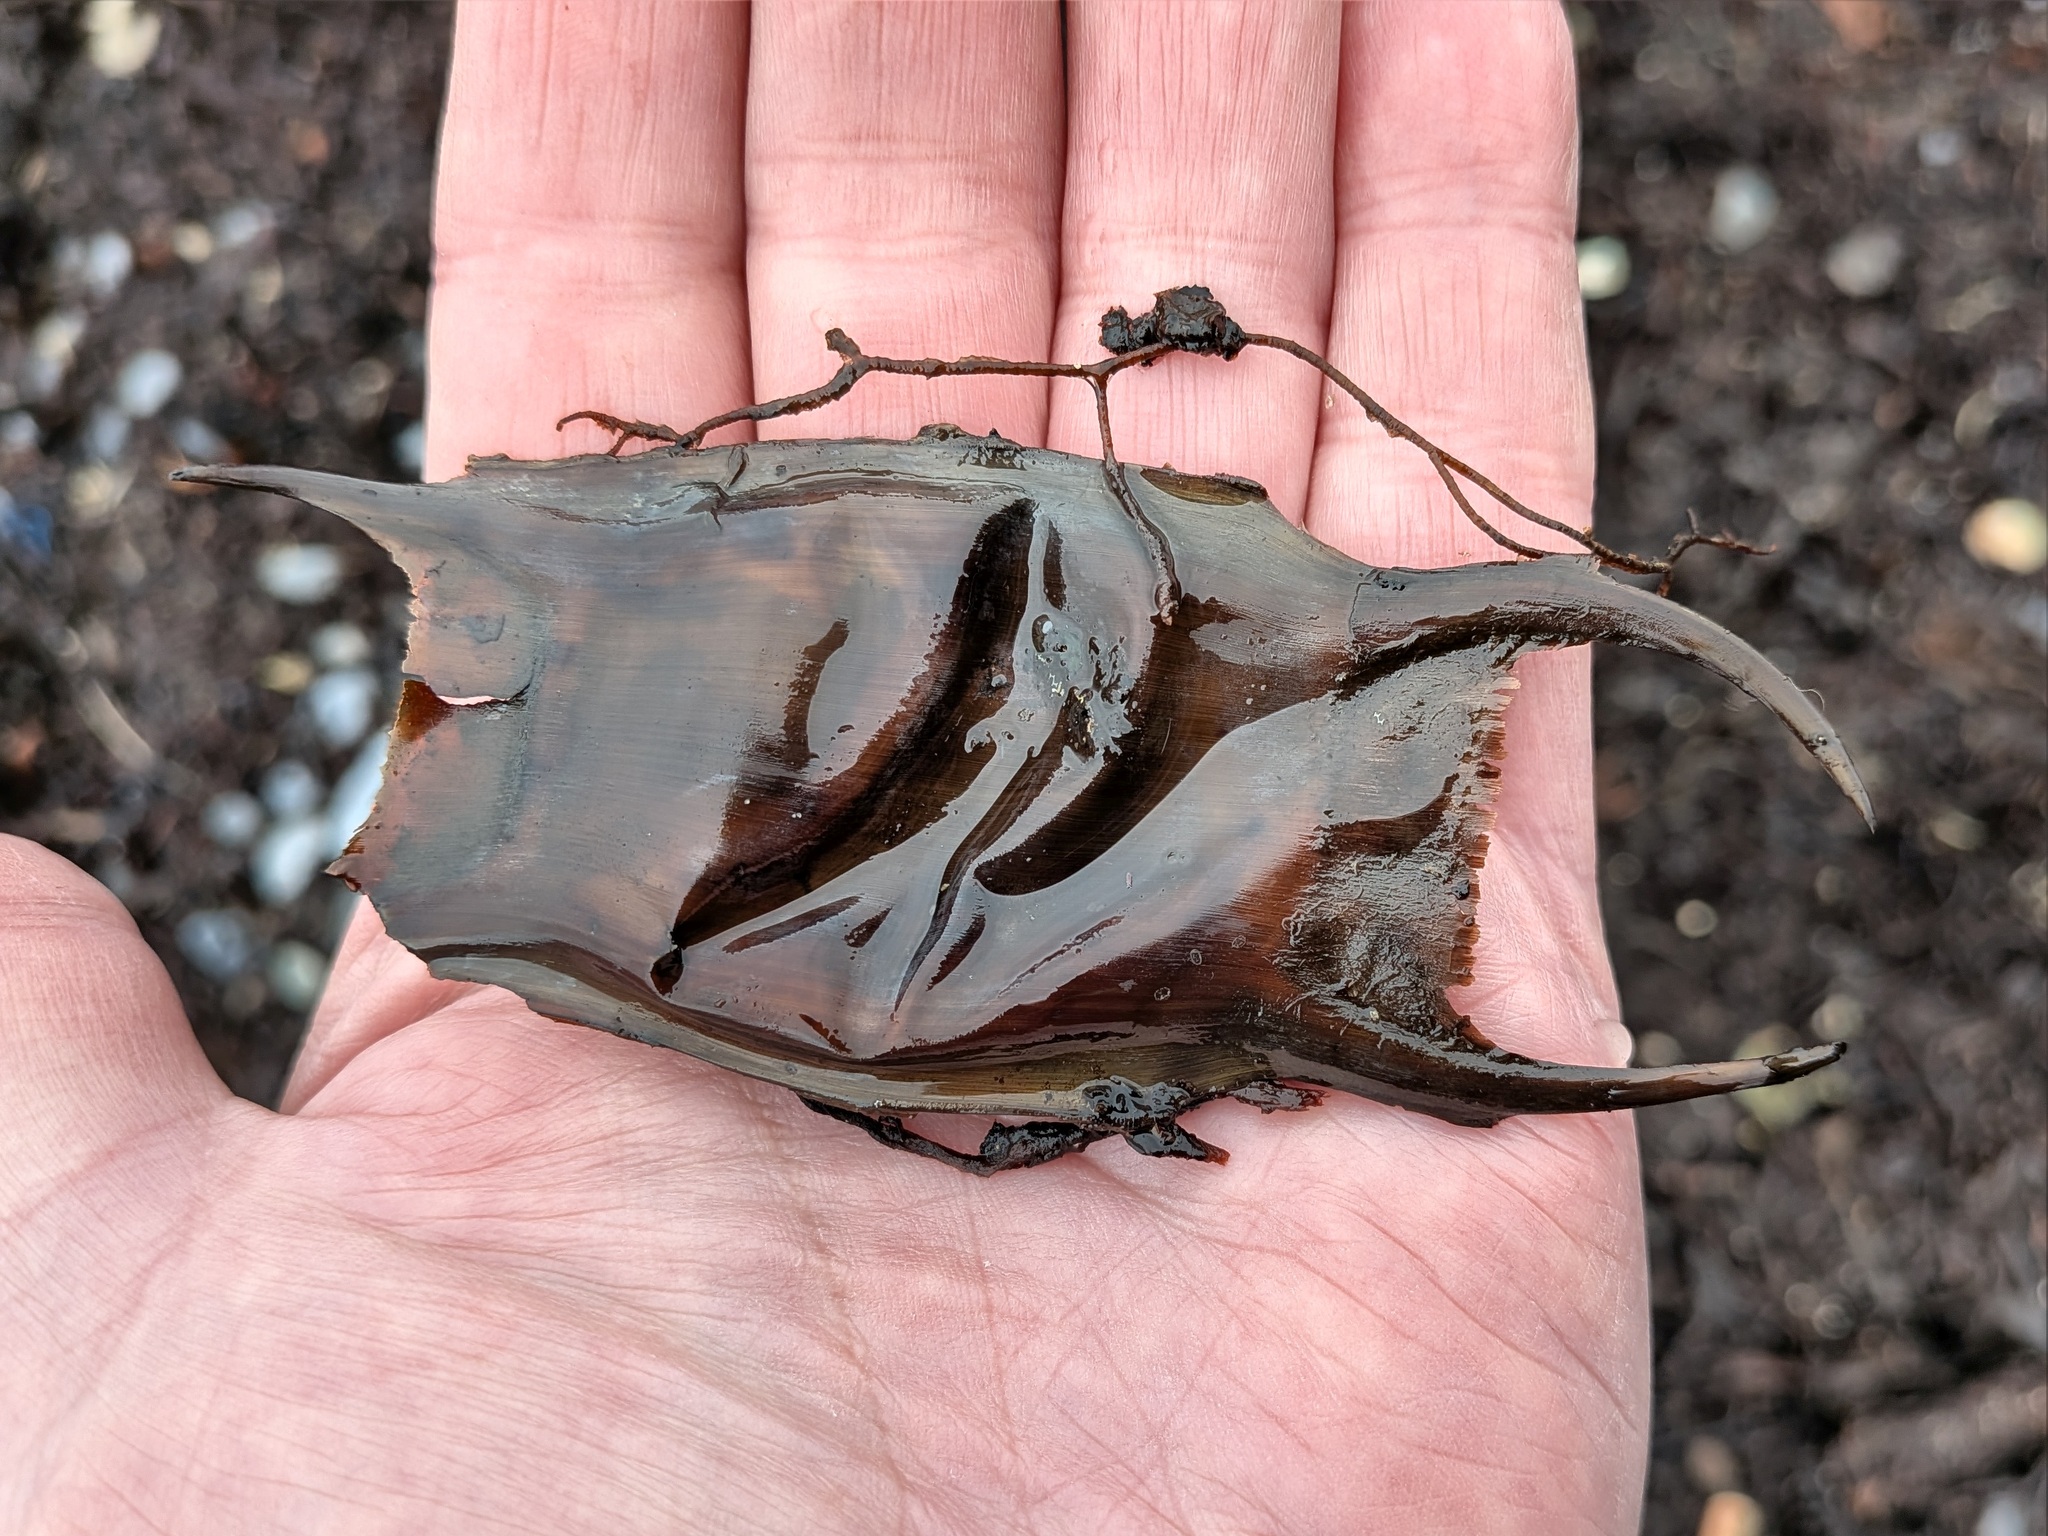
fish (species not among the labelled classes)